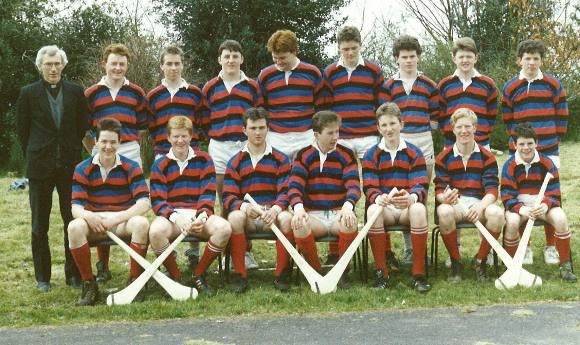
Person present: Yes